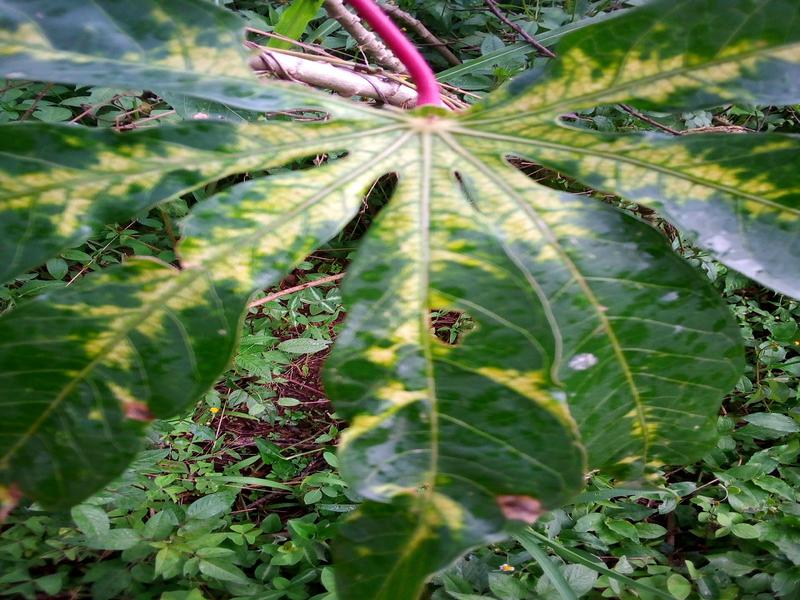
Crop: cassava
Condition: mosaic_disease